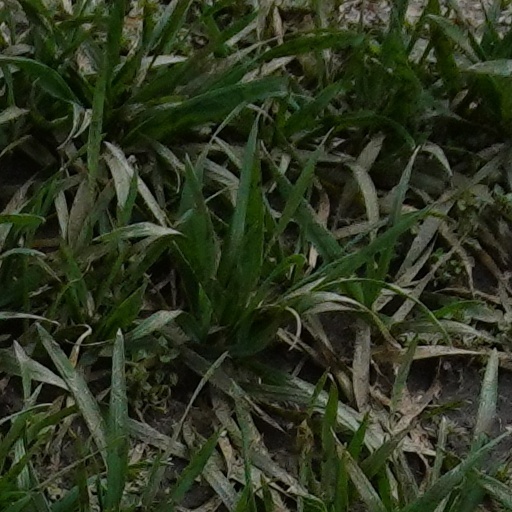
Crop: wheat